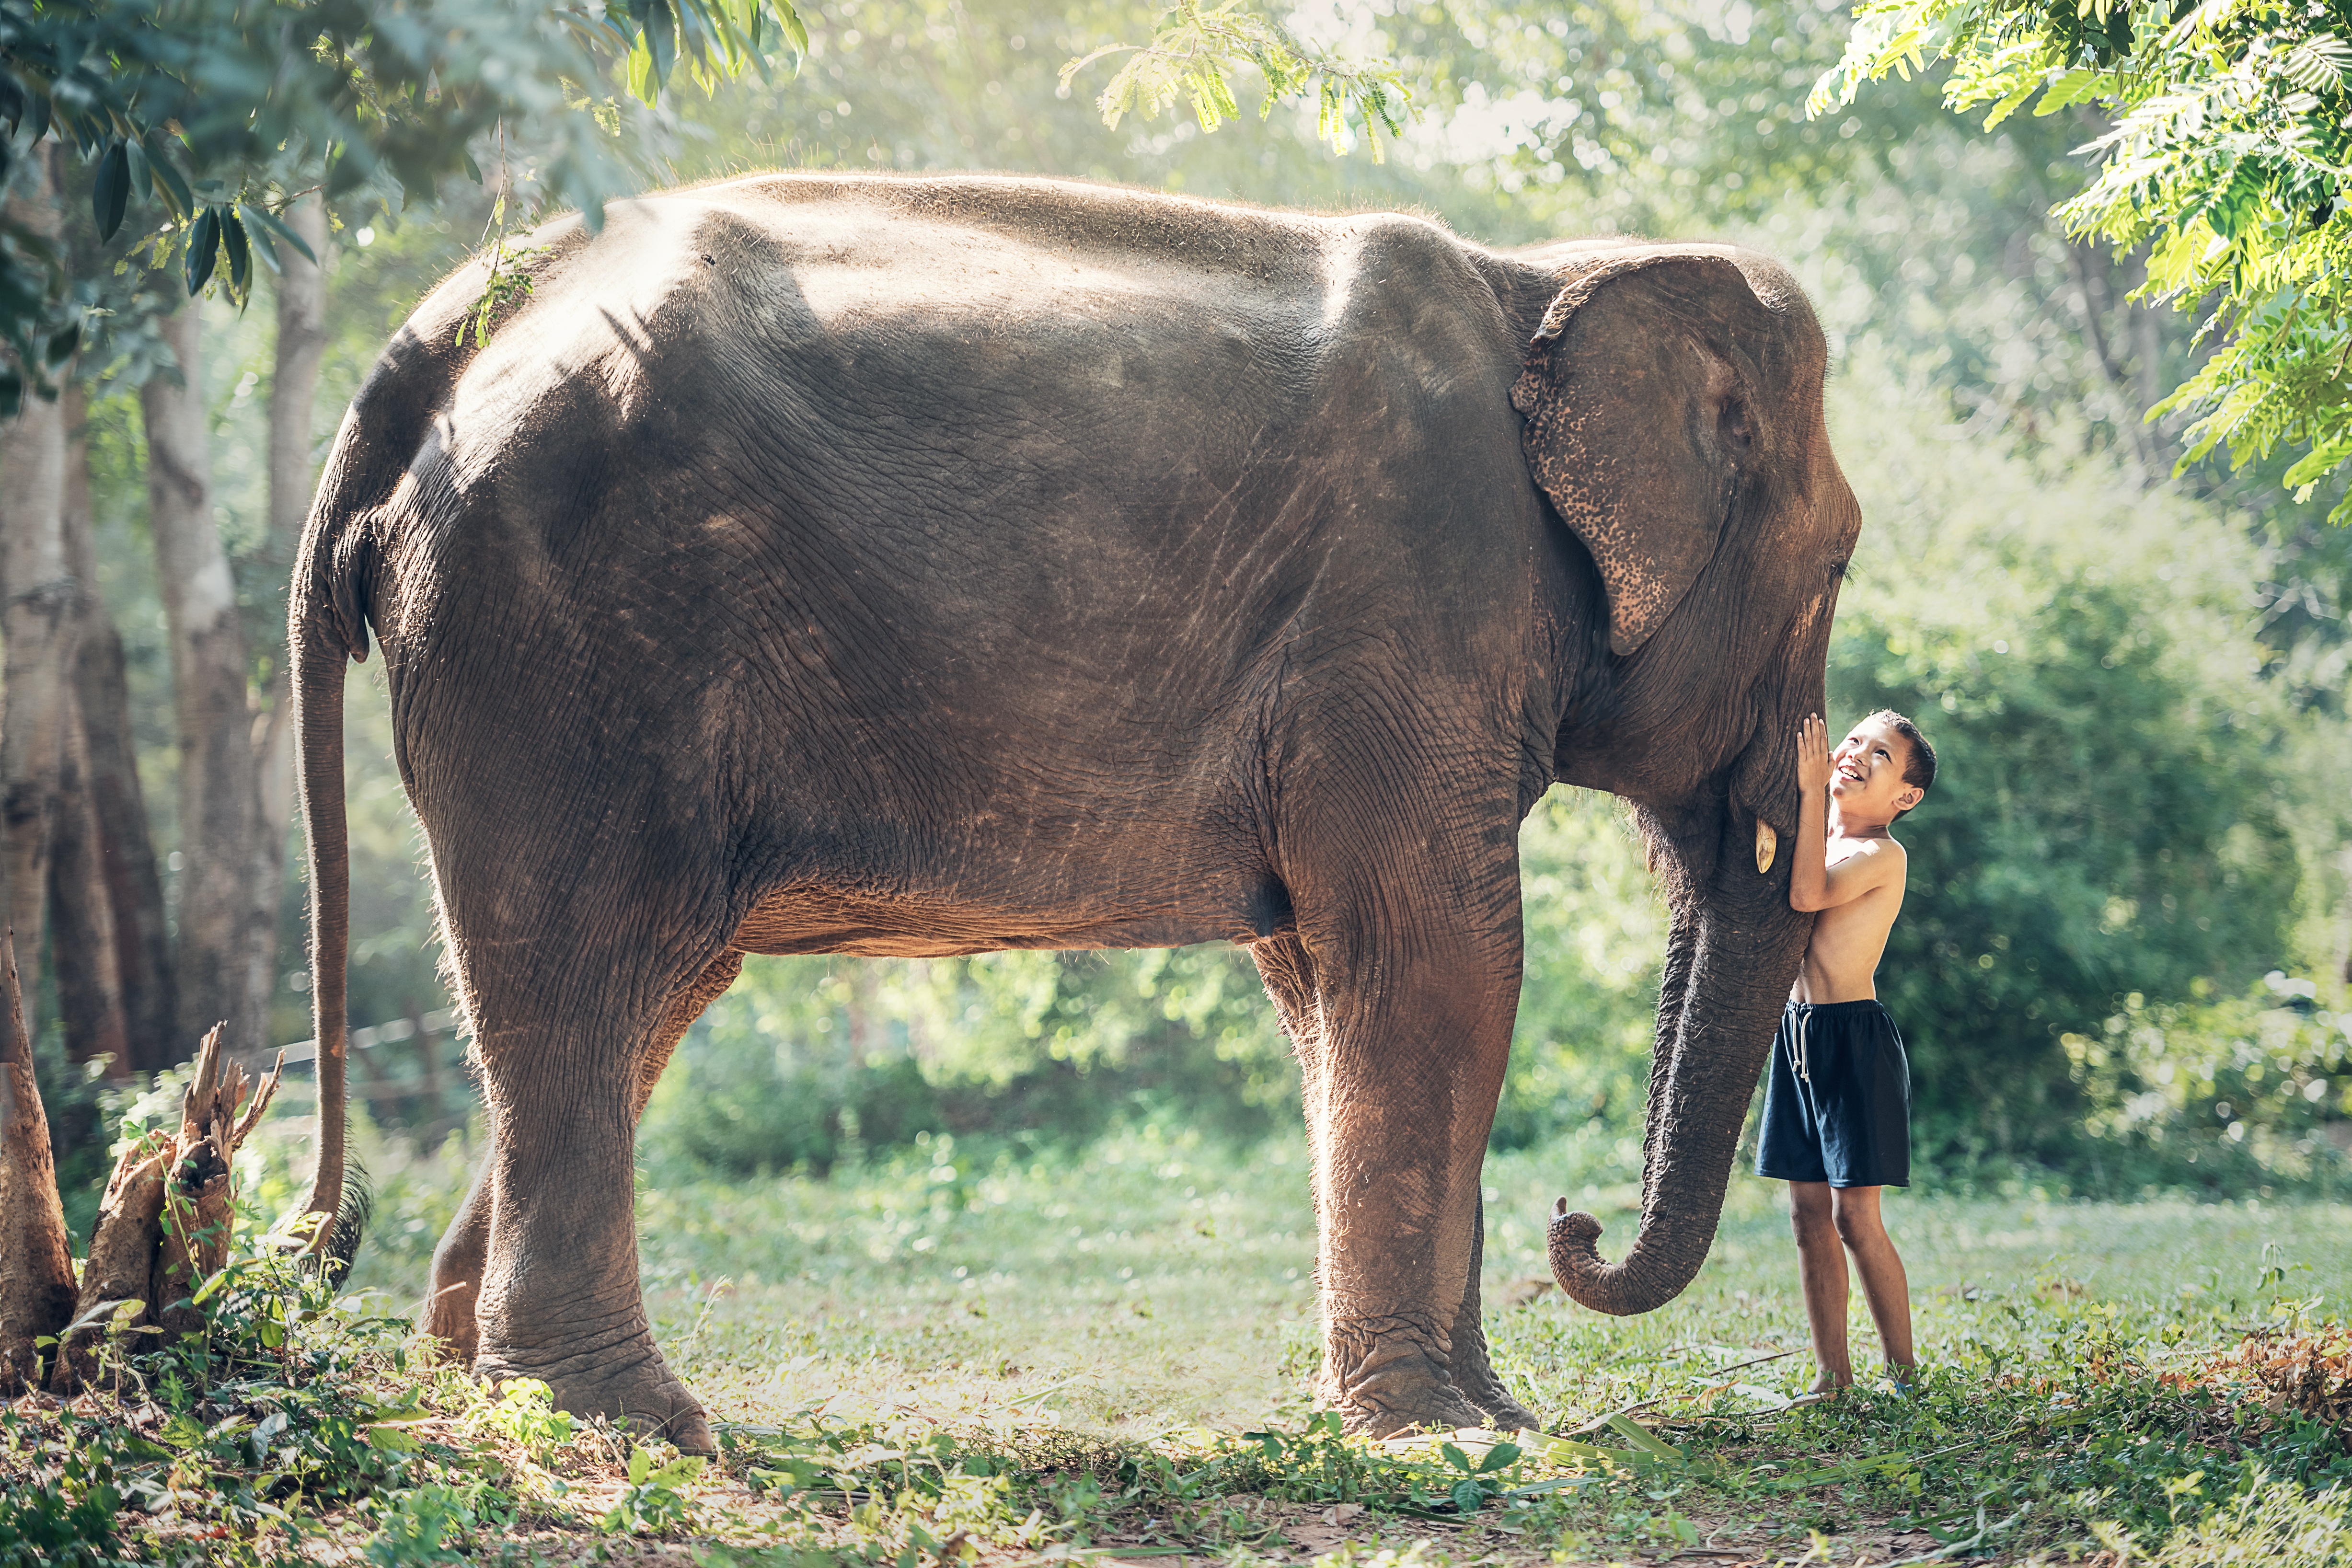
nature, black and white, adventure, wildlife, zoo, pasture, grazing, africa, mammal, asia, friendship, black, lifestyle, close, fauna, savanna, elephant, friend, thailand, ivory, bull, kids, power, tour, innocent, grassland, animals, boys, cambodia, bright, endangered, beast, conservation, large, trumpet, fabrics, strong, the huge, the rough, laos, safari, herbivore, difficult, drag, pa, rural area, hugs, heavy duty, brooch, indian elephant, phra nakhon si ayutthaya, clever, cattle like mammal, elephants and mammoths, elephant keeper, affiliations, canny, surin